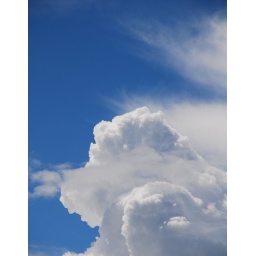
Just a cloud I spotted over the house